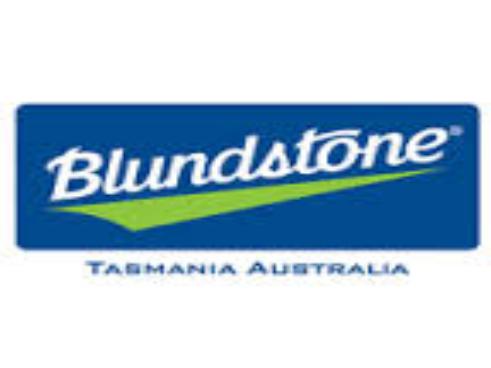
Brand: Blundstone
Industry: Clothes